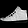
Label: Sneaker